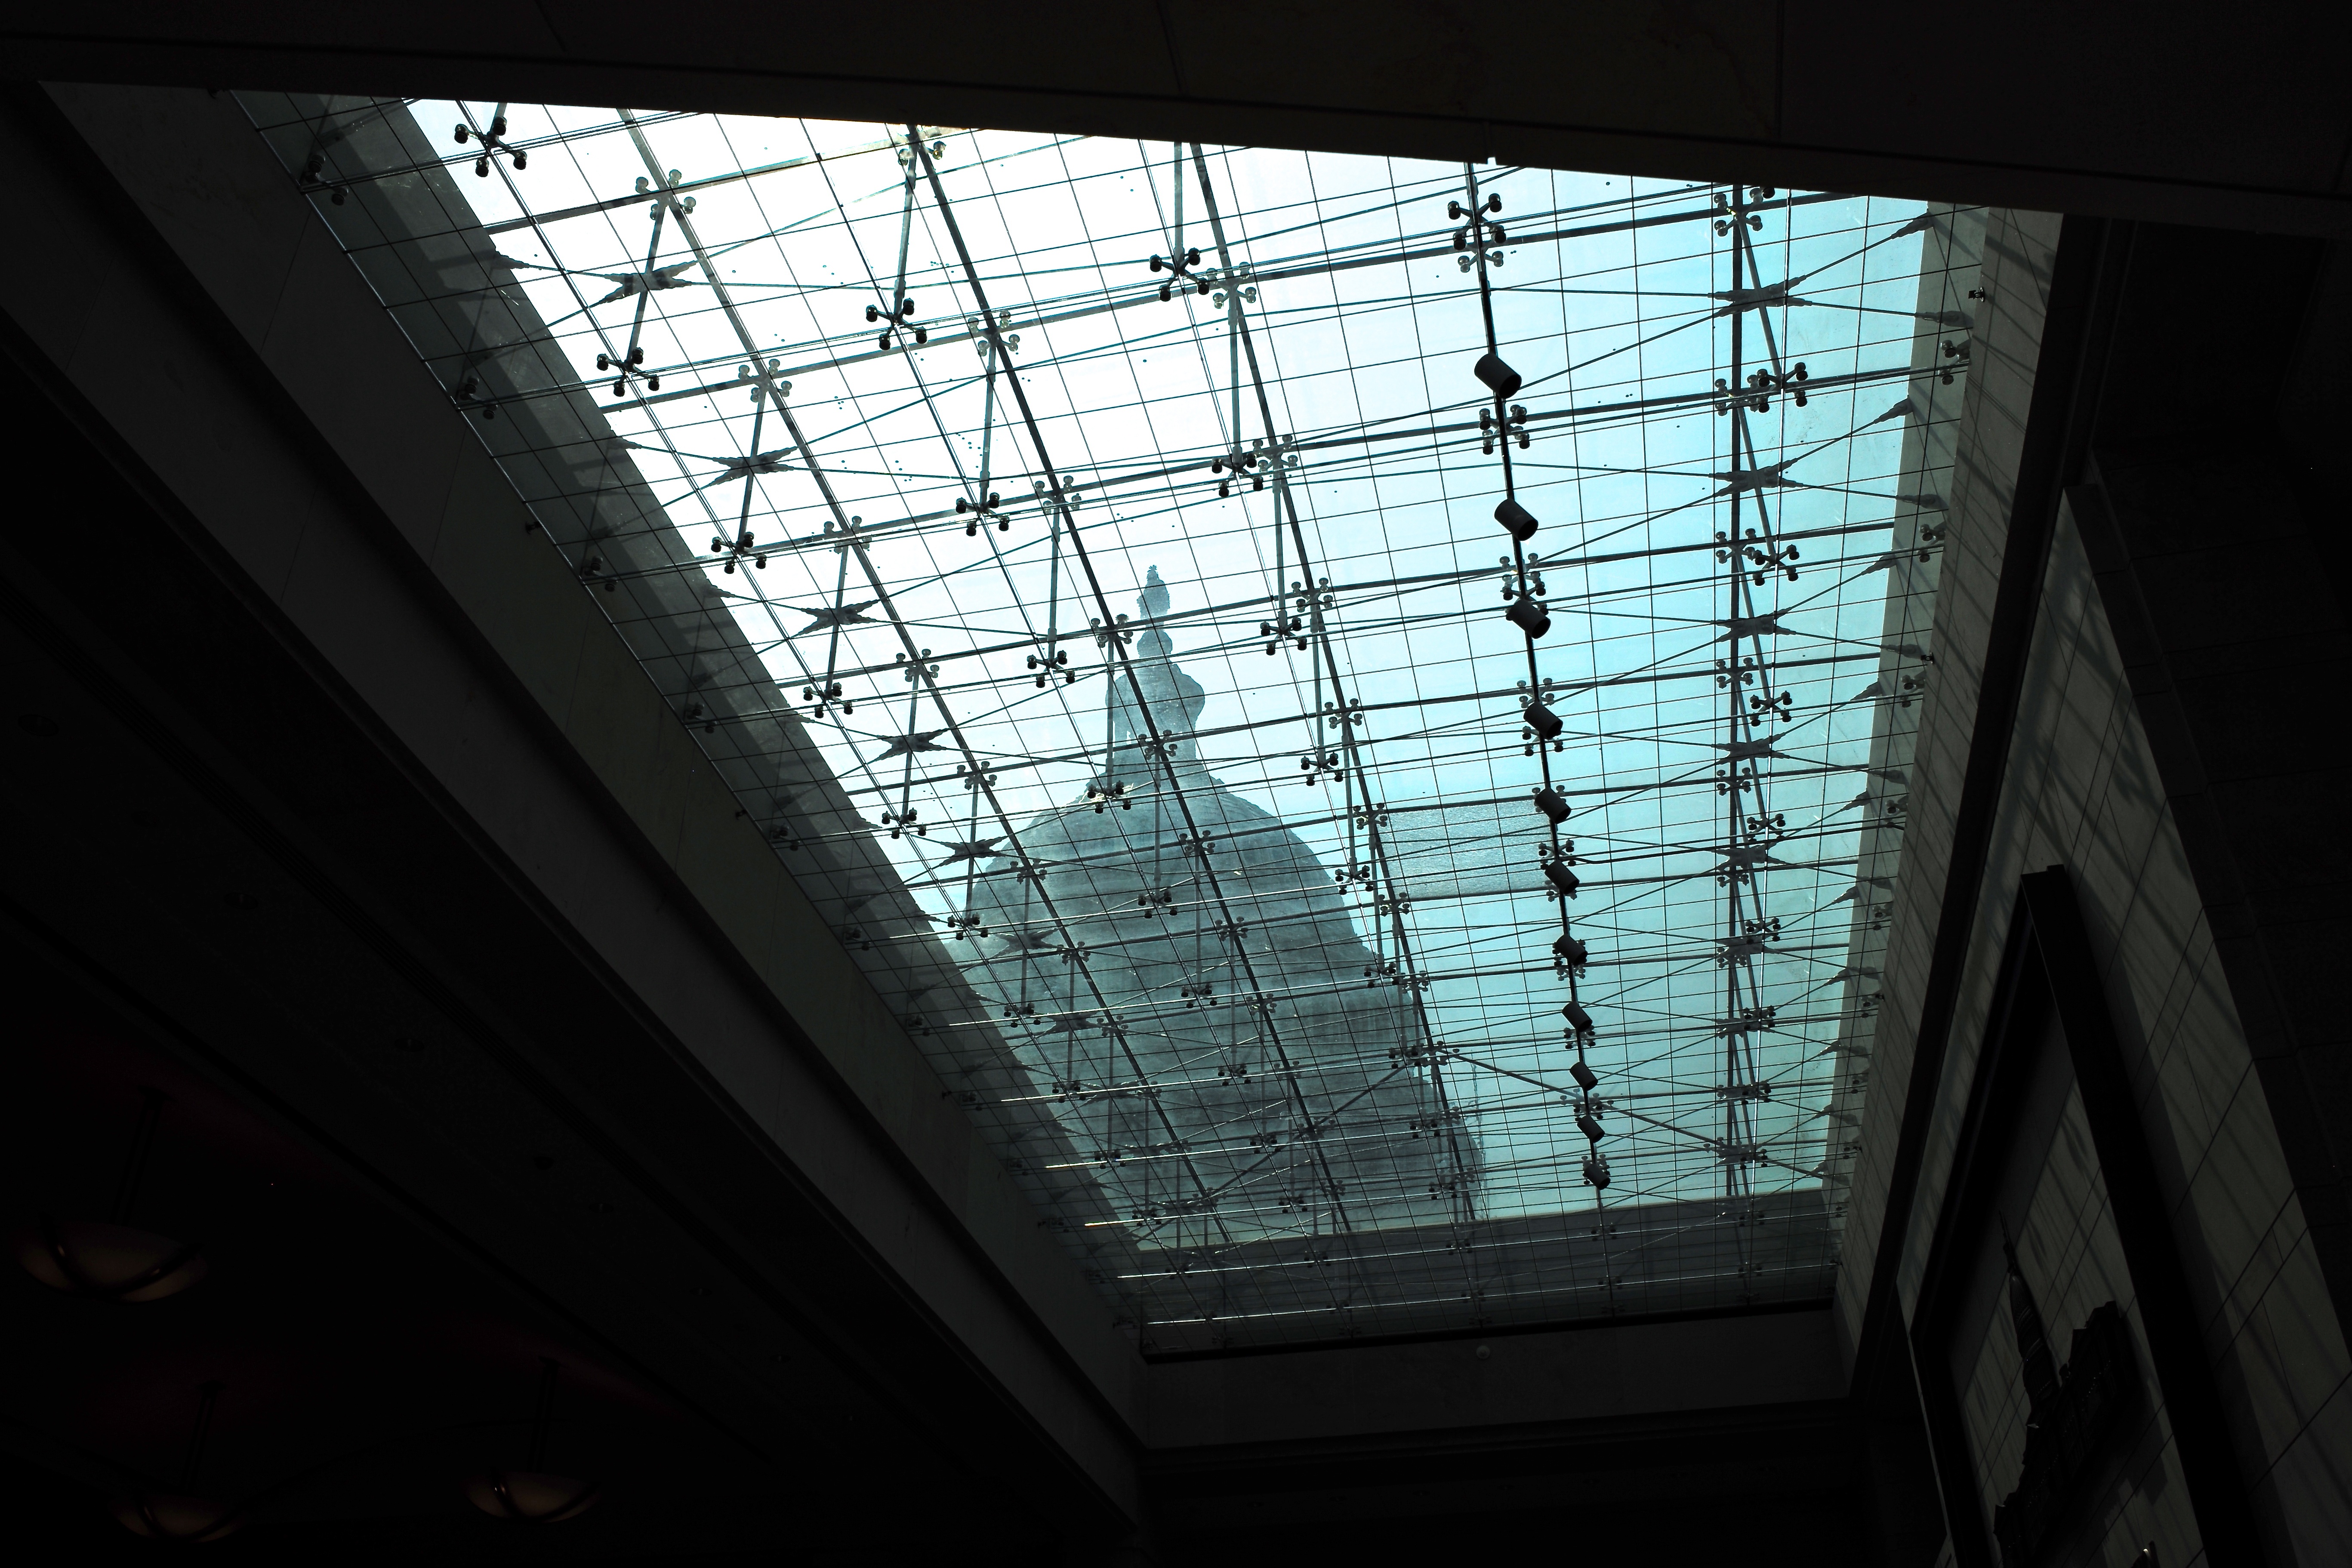
light, architecture, sunlight, window, glass, wall, travel, ceiling, line, reflection, color, usa, darkness, blue, lighting, washington, dc, interior design, inside, m, design, symmetry, 28, f2, dome, shape, leica, capitol, 240, summicron, through, daylighting, window covering